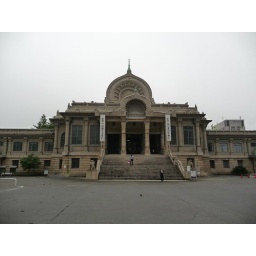
Temple near fish market